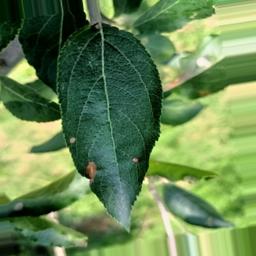
Label: Alternaria